Sayf ol-Dowleh

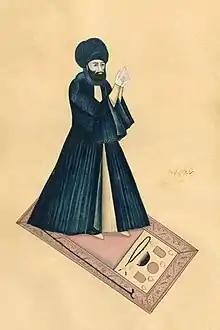
Mohammad Bagher Shafti, the mujtahid who was involved in a power struggle over Isfahan with Sayf ol-Dowleh

Towards the later years of his administration, Sayf ol-Dowleh was in a power struggle with Mohammad Bagher Shafti over the city. He tried to dilute Shafti's influence over Isfahan by empowering communities such as the Sufis and the Christians. In 1833, Mirza Mahdi Zavarei, a Sufi, was appointed Chancellor. Sayf ol-Dowleh ordered him to teach Sufi traditions to citizens, and encouraged conflicts between Shias and Sufis. Sayf ol-Dowleh also revoked the harsh rules against Christians and restored their place in society, letting them practise their beliefs. Many Christians who had left the city returned. Shafti felt threatened by the presence of Sufis and Christians, and in 1834 called for a Jihad against Sayf ol-Dowleh and his "blasphemous government". Sayf ol-Dowleh requested a large number of troops from Tehran to confront Shafti.